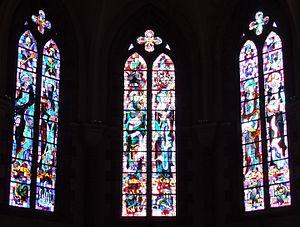
Vitraux représentant Saint Pierre, Saint Paul, Saint Saturnin, Saint Cado, Saint Jean et Saint Mathieu
L'église Saint-Saturnin est l'église paroissiale de Belz, dans le Morbihan. Elle a été construite en 1914.